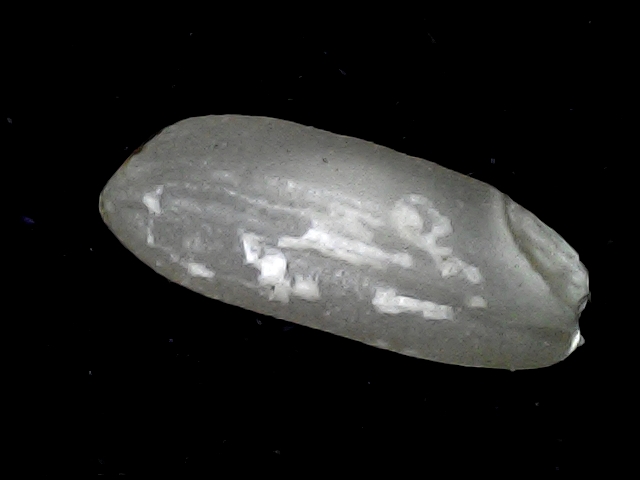
Rice variety: BD91